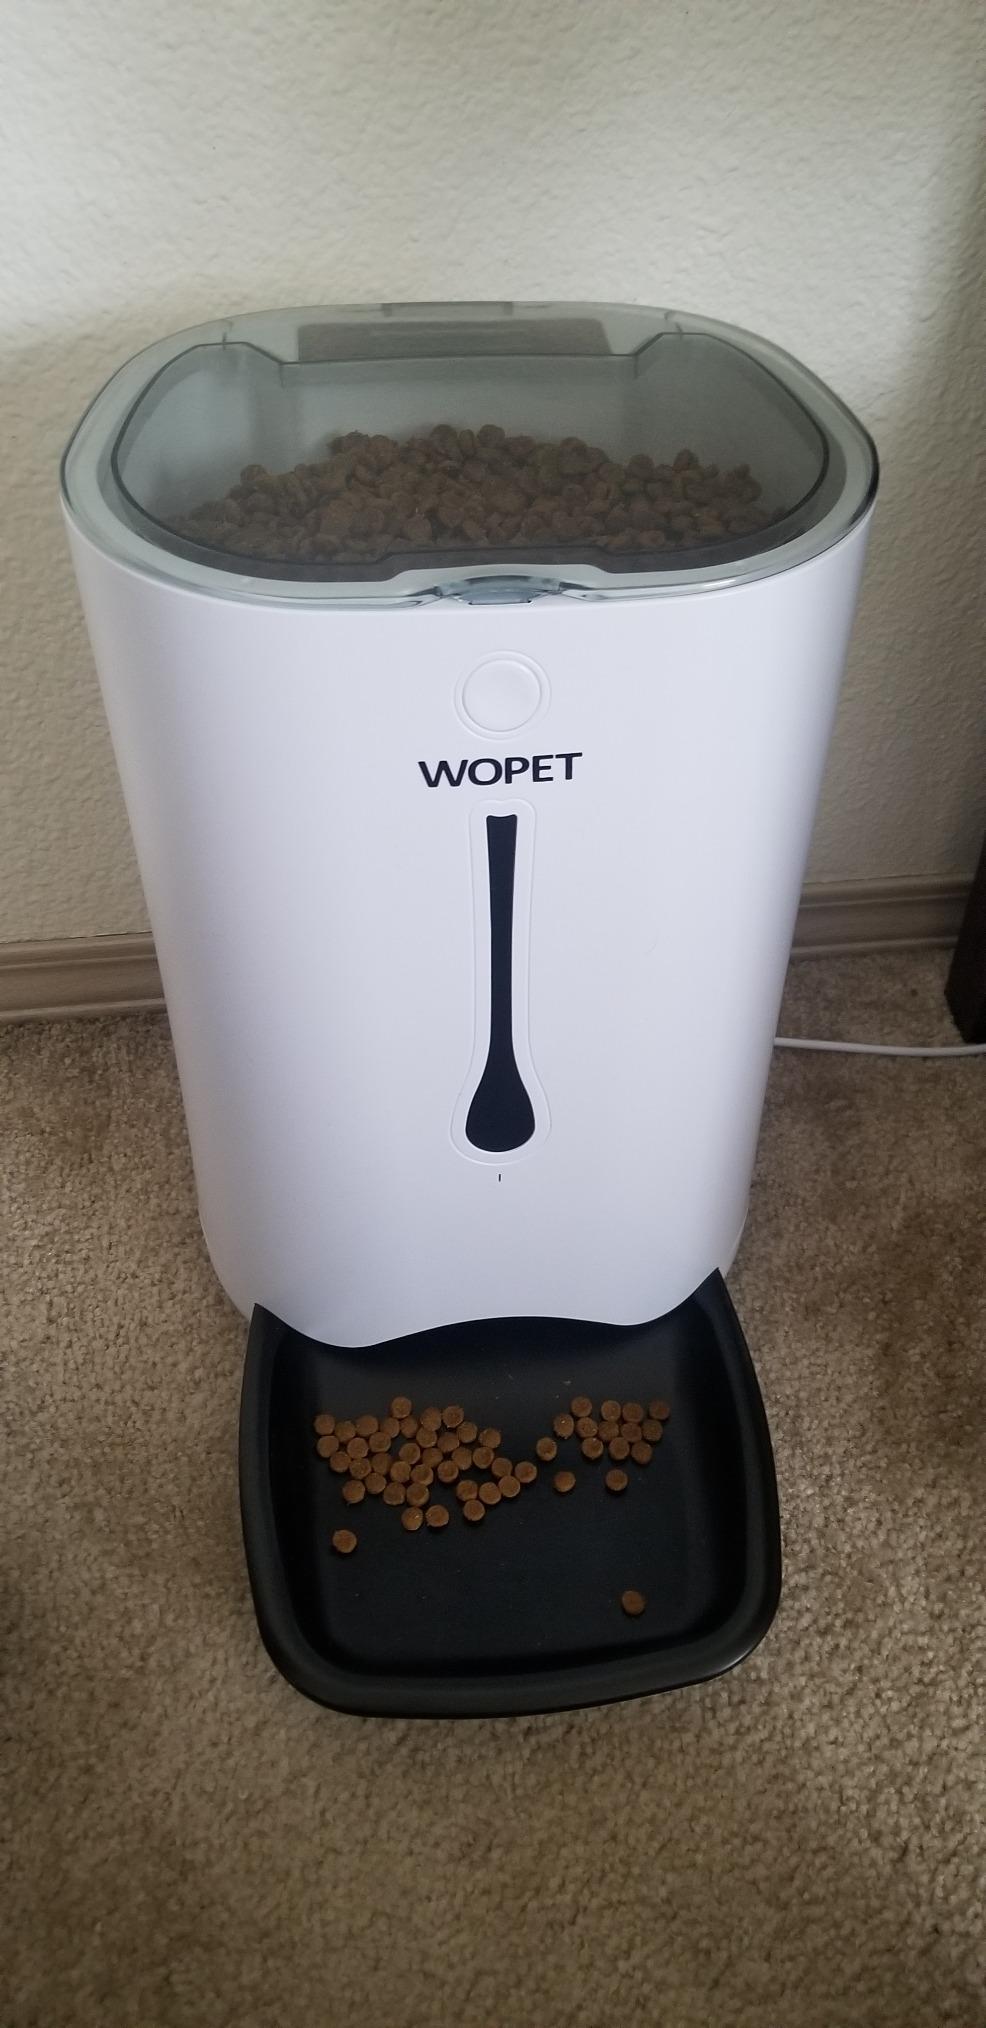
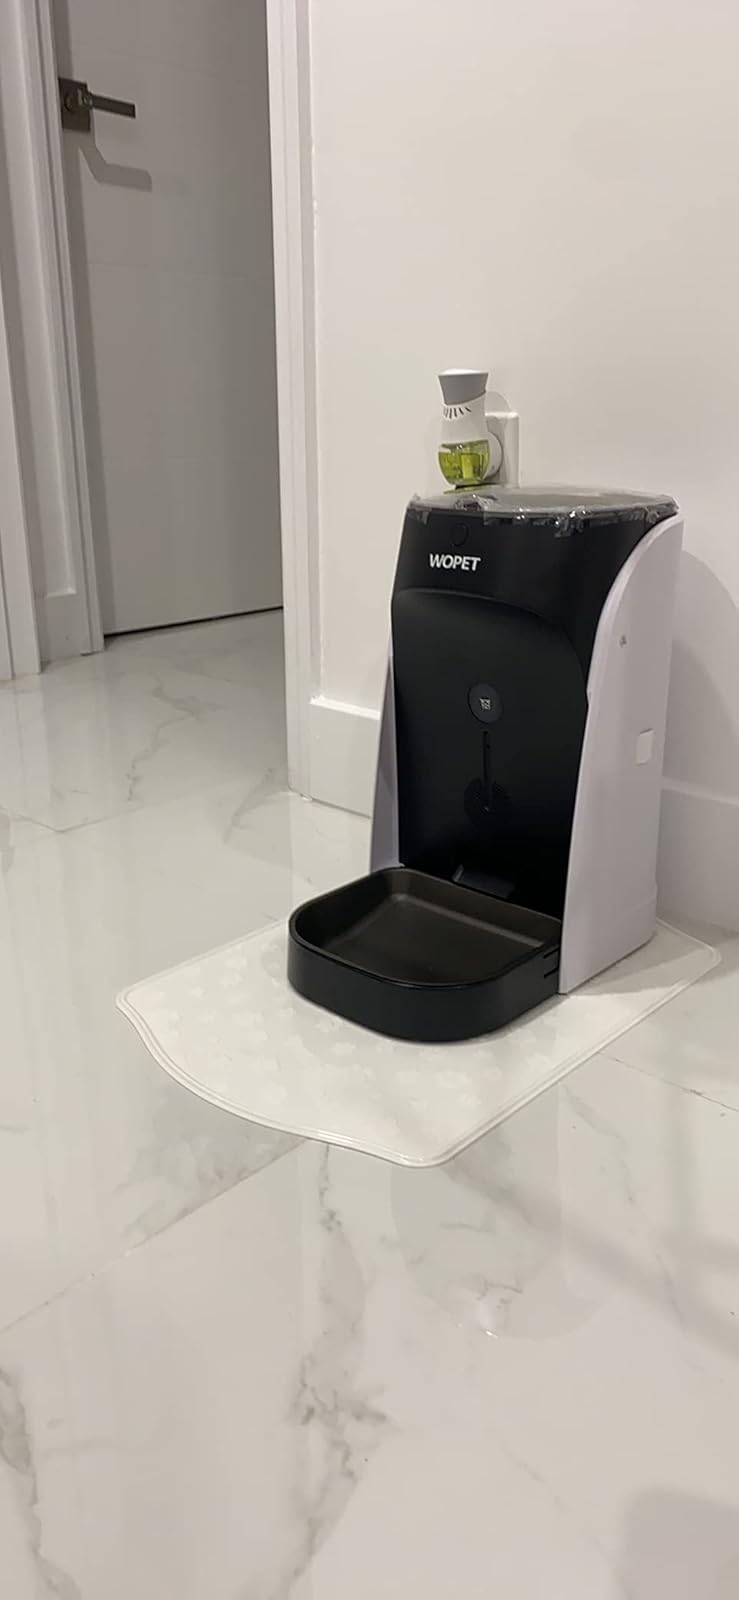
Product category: items_feeder
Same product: no